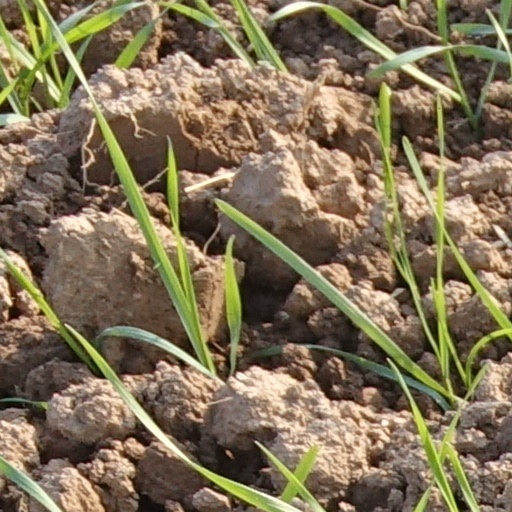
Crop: wheat